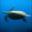
Label: turtle